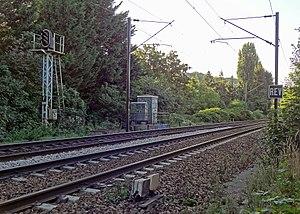
Fin du sectionnement électrique (pancarte REV) de Villennes-sur-Seine (Yvelines), France.
Une zone de sectionnement, ou zone neutre, est une portion de chemin de fer dont la caténaire n'est pas alimentée, pour des raisons électriques.